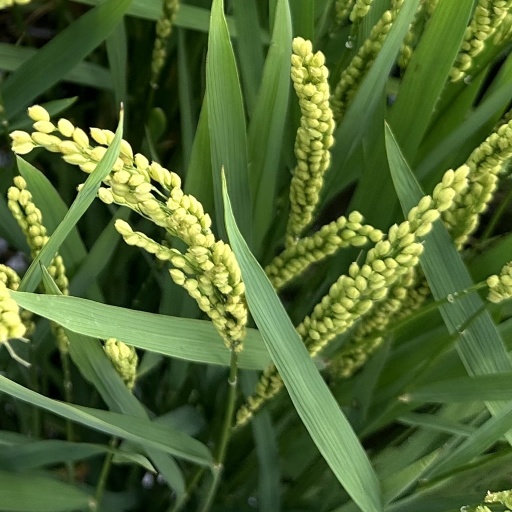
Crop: rice